Trams in Graz

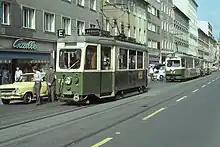
Graz trams in 1977

The first trams to run in Graz were horse trams in private ownership, with service commencing in 1878. The lines were electrified from 1899. In 1939, the tram network was acquired by the city.